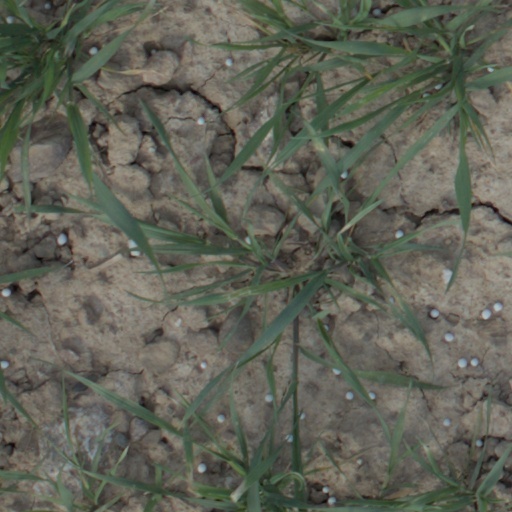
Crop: wheat